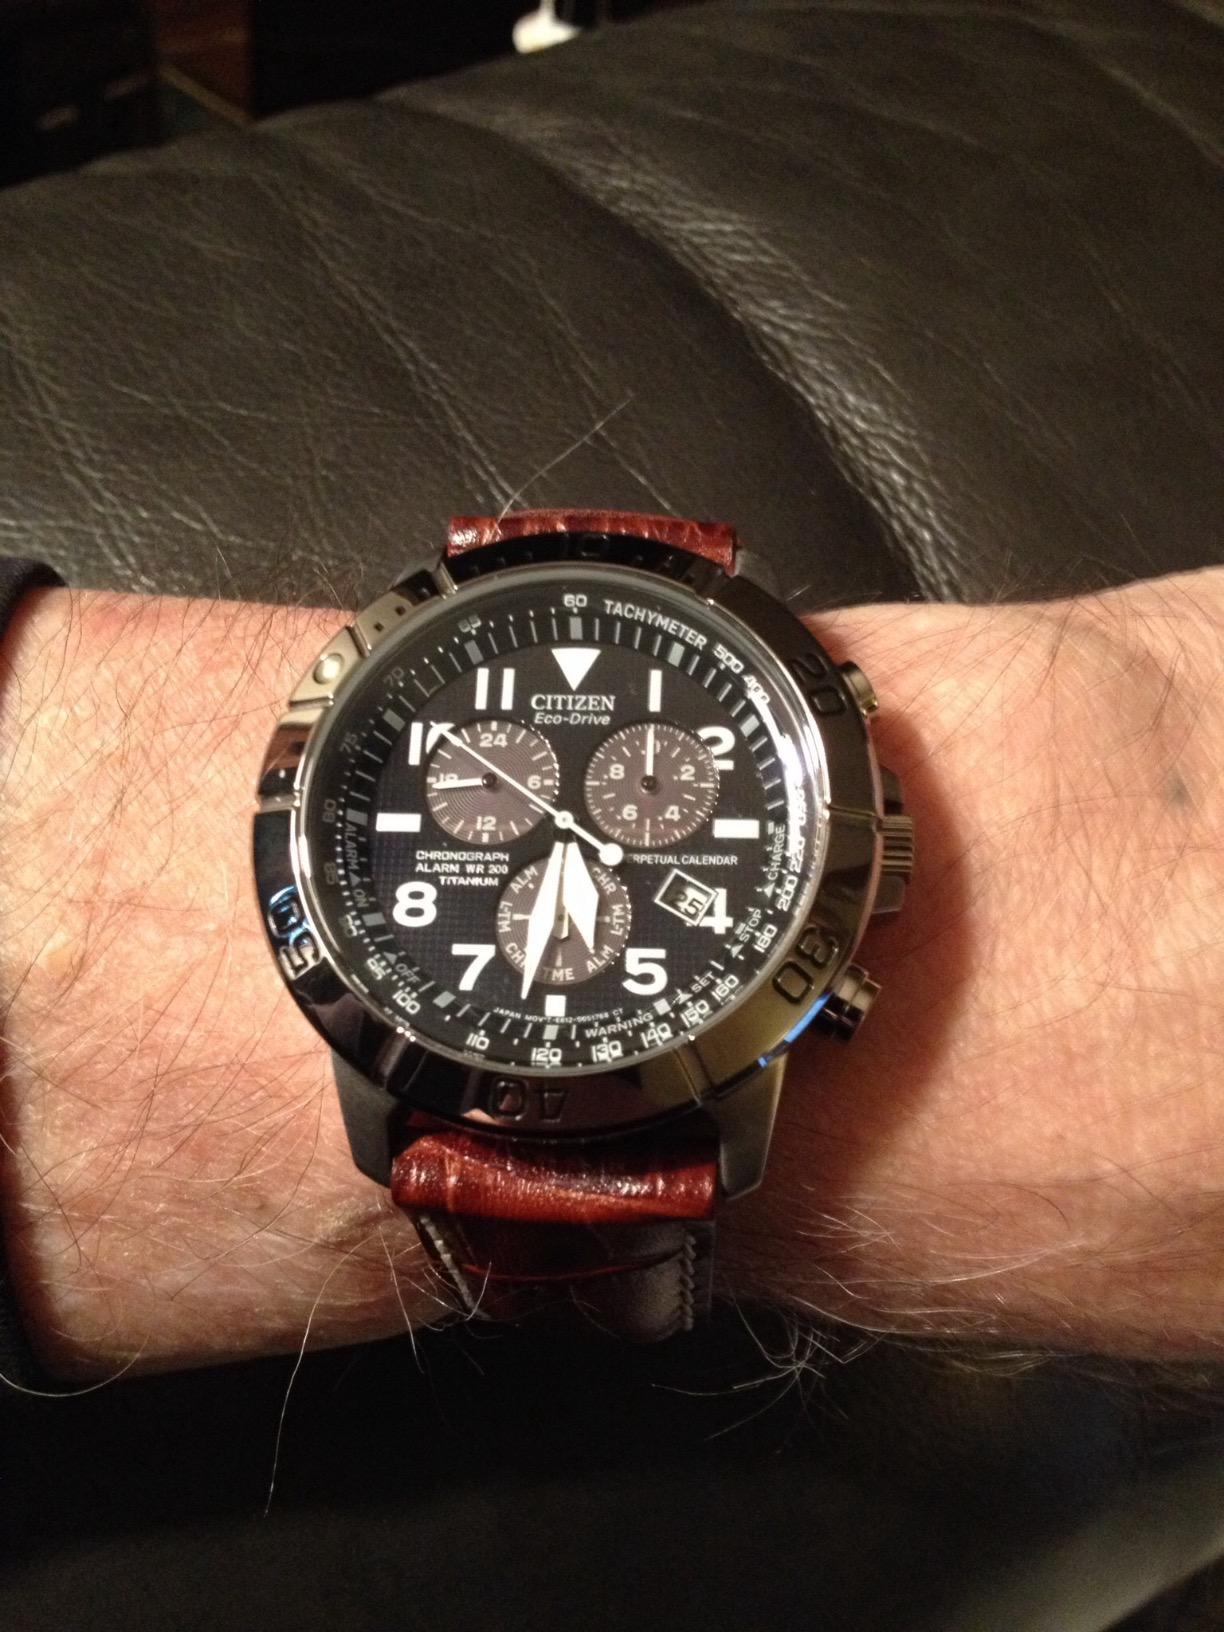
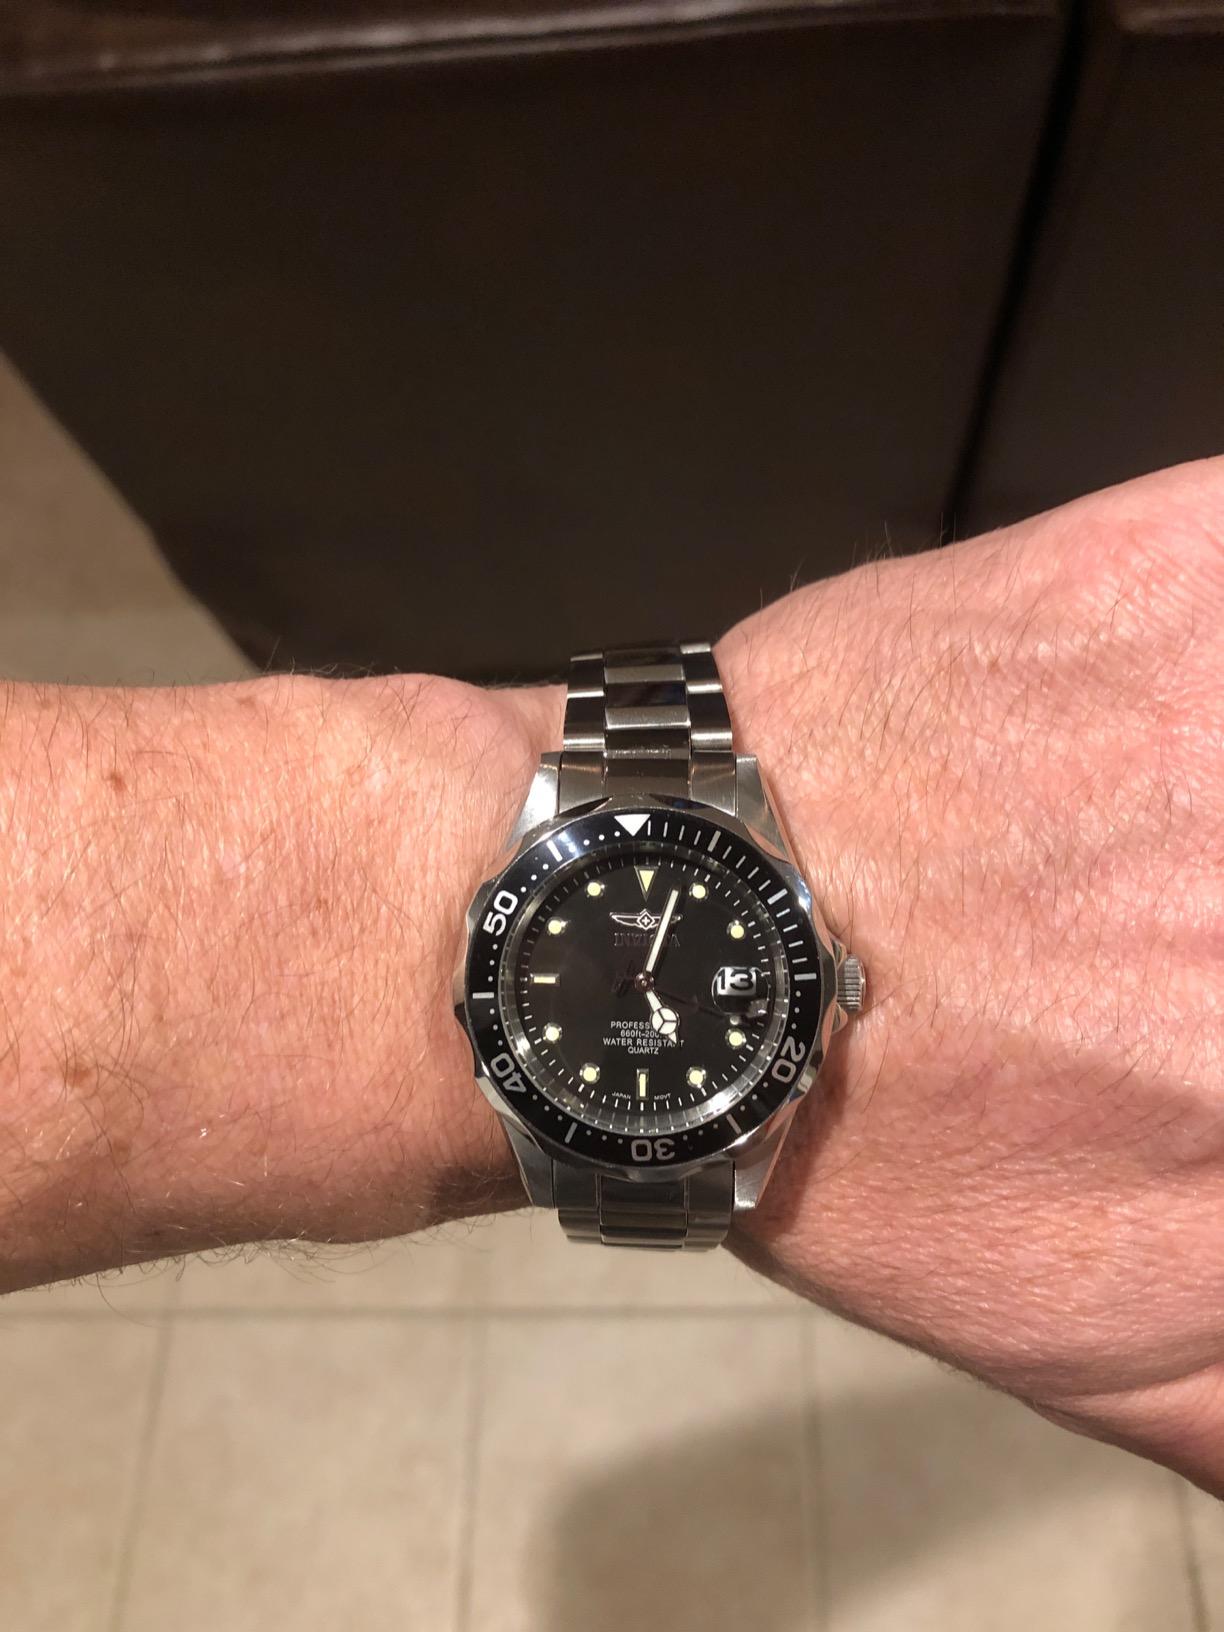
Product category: accessories_watch
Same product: no